Keele University

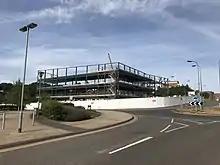
New Keele Management School

In 2017, Keele School of Management (KMS), which was at the time housed in the Darwin Building, decided to expand its offering at undergraduate level with new single honours programmes. The new science park Mercia Centre for Innovation and Leadership (MCIL) initiative, due for completion in 2019 serve as a relocation for the school. KMS also elected to work more closely with regional business actors e.g. Michelin Tyre PLC in Stoke-on-Trent by offering first year students the opportunity to work on live projects. Additionally, Keele has embarked on a major expansion of STEM subjects with a £45m investment.